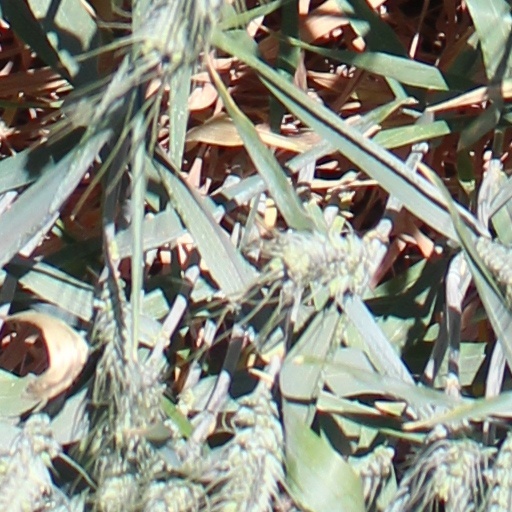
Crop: wheat